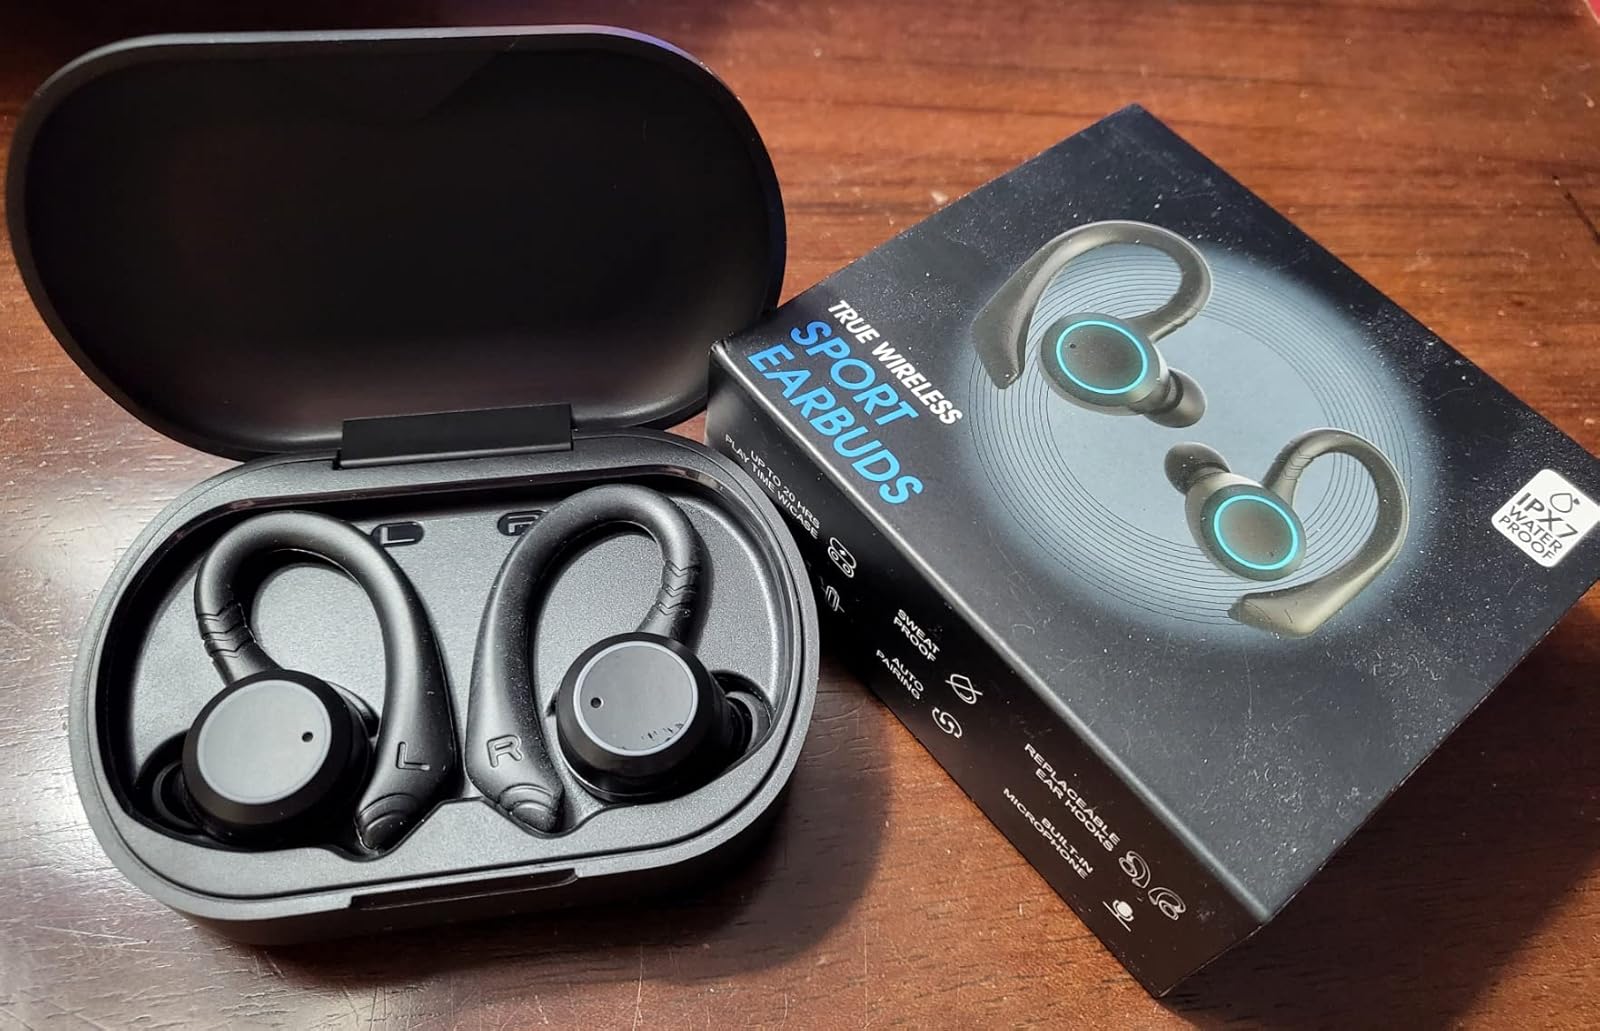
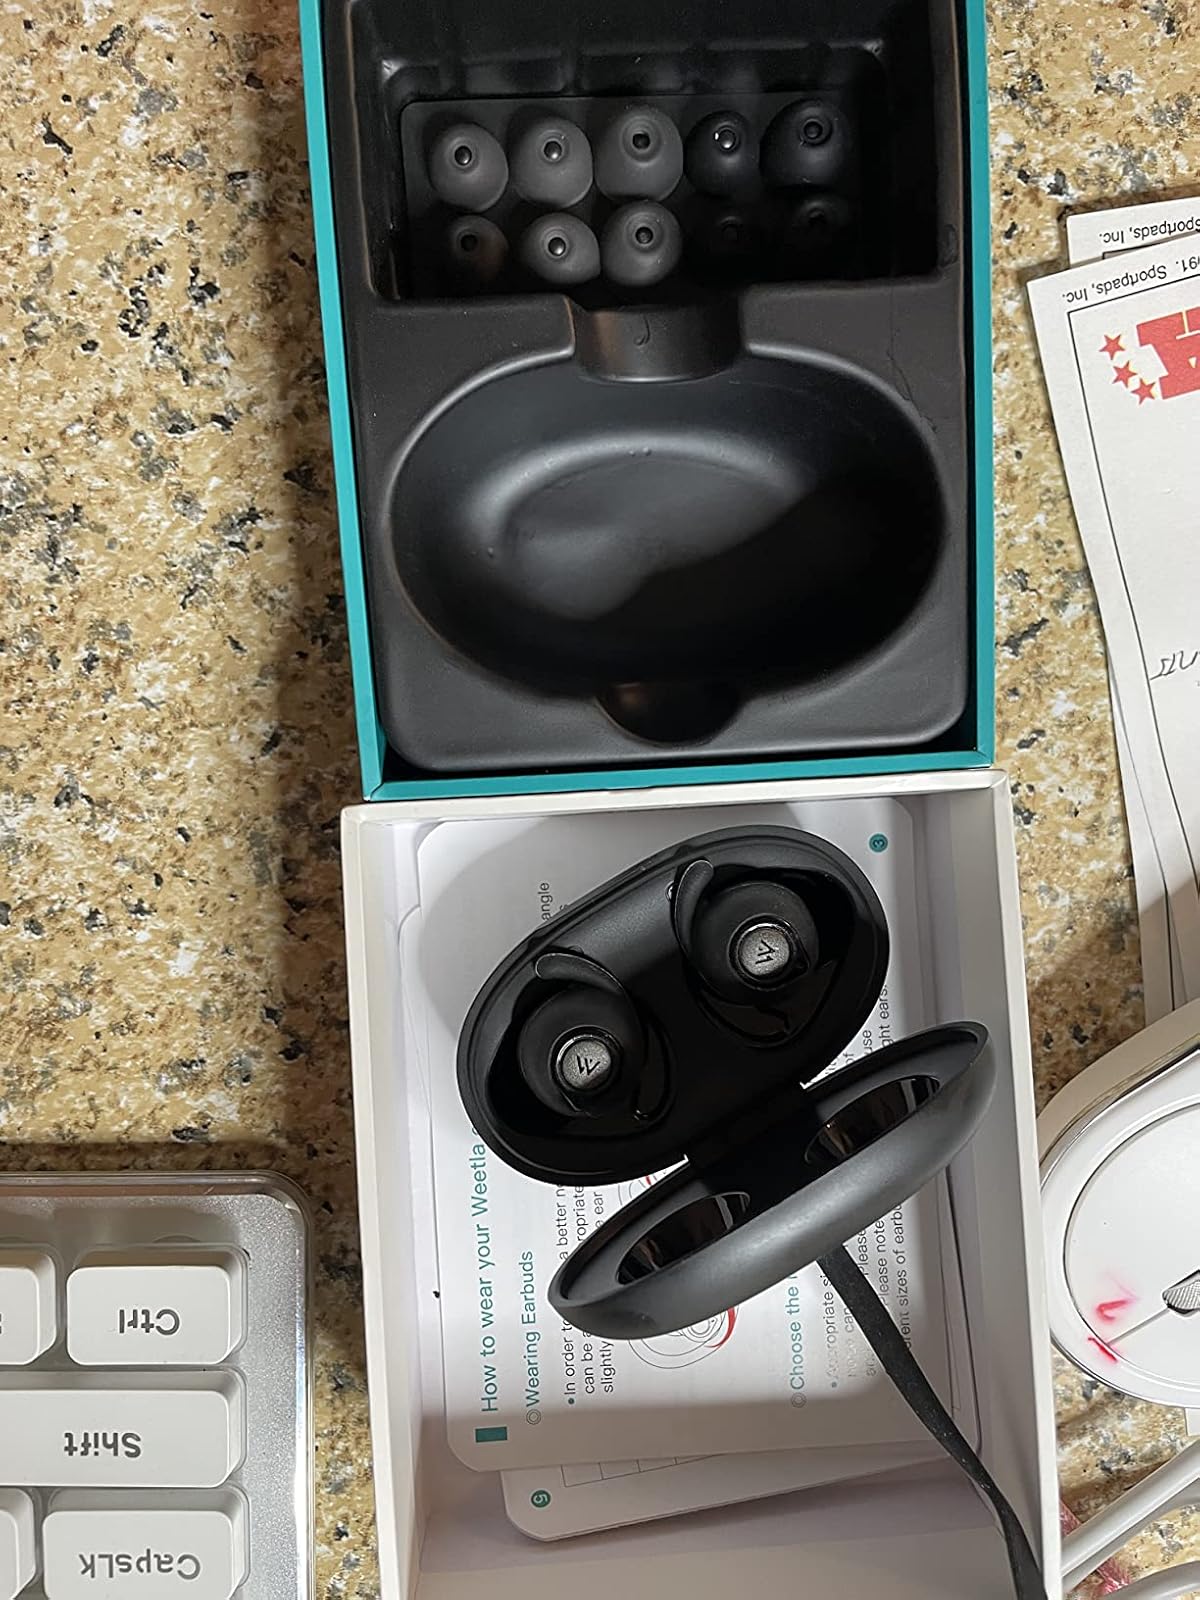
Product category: earbuds
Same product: no